List of Aston Villa F.C. players

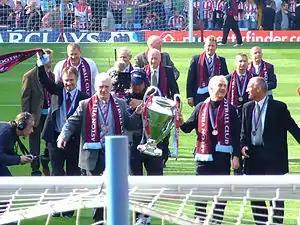
Aston Villa players from the squad that won the 1982 European Cup Final at the 25 years celebration: Jimmy Rimmer, Kenny Swain, Allan Evans, Ken McNaught, Gary Williams, Des Bremner, Gordon Cowans, Dennis Mortimer, Gary Shaw, Tony Morley, Peter Withe, and Nigel Spink

Aston Villa Football Club is an English professional association football club based in Aston, Birmingham, who currently play in the Premier League. The club was founded in 1874 and have played at its current home ground, Villa Park, since 1897. Aston Villa was one of the founding members of The Football League in 1888 and the Premier League in 1992. Aston Villa is one of the most successful clubs in English football history, having won 25 honours in its history.